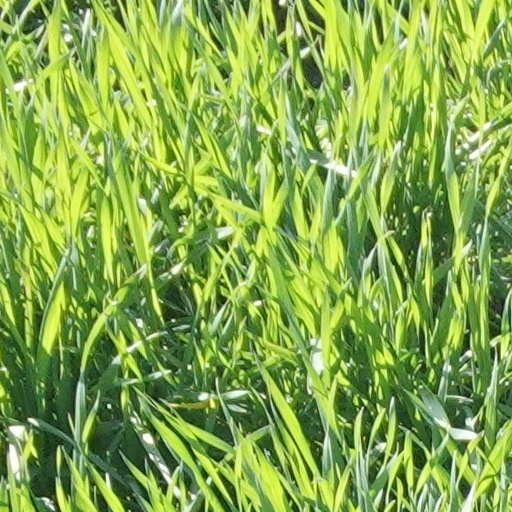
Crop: wheat